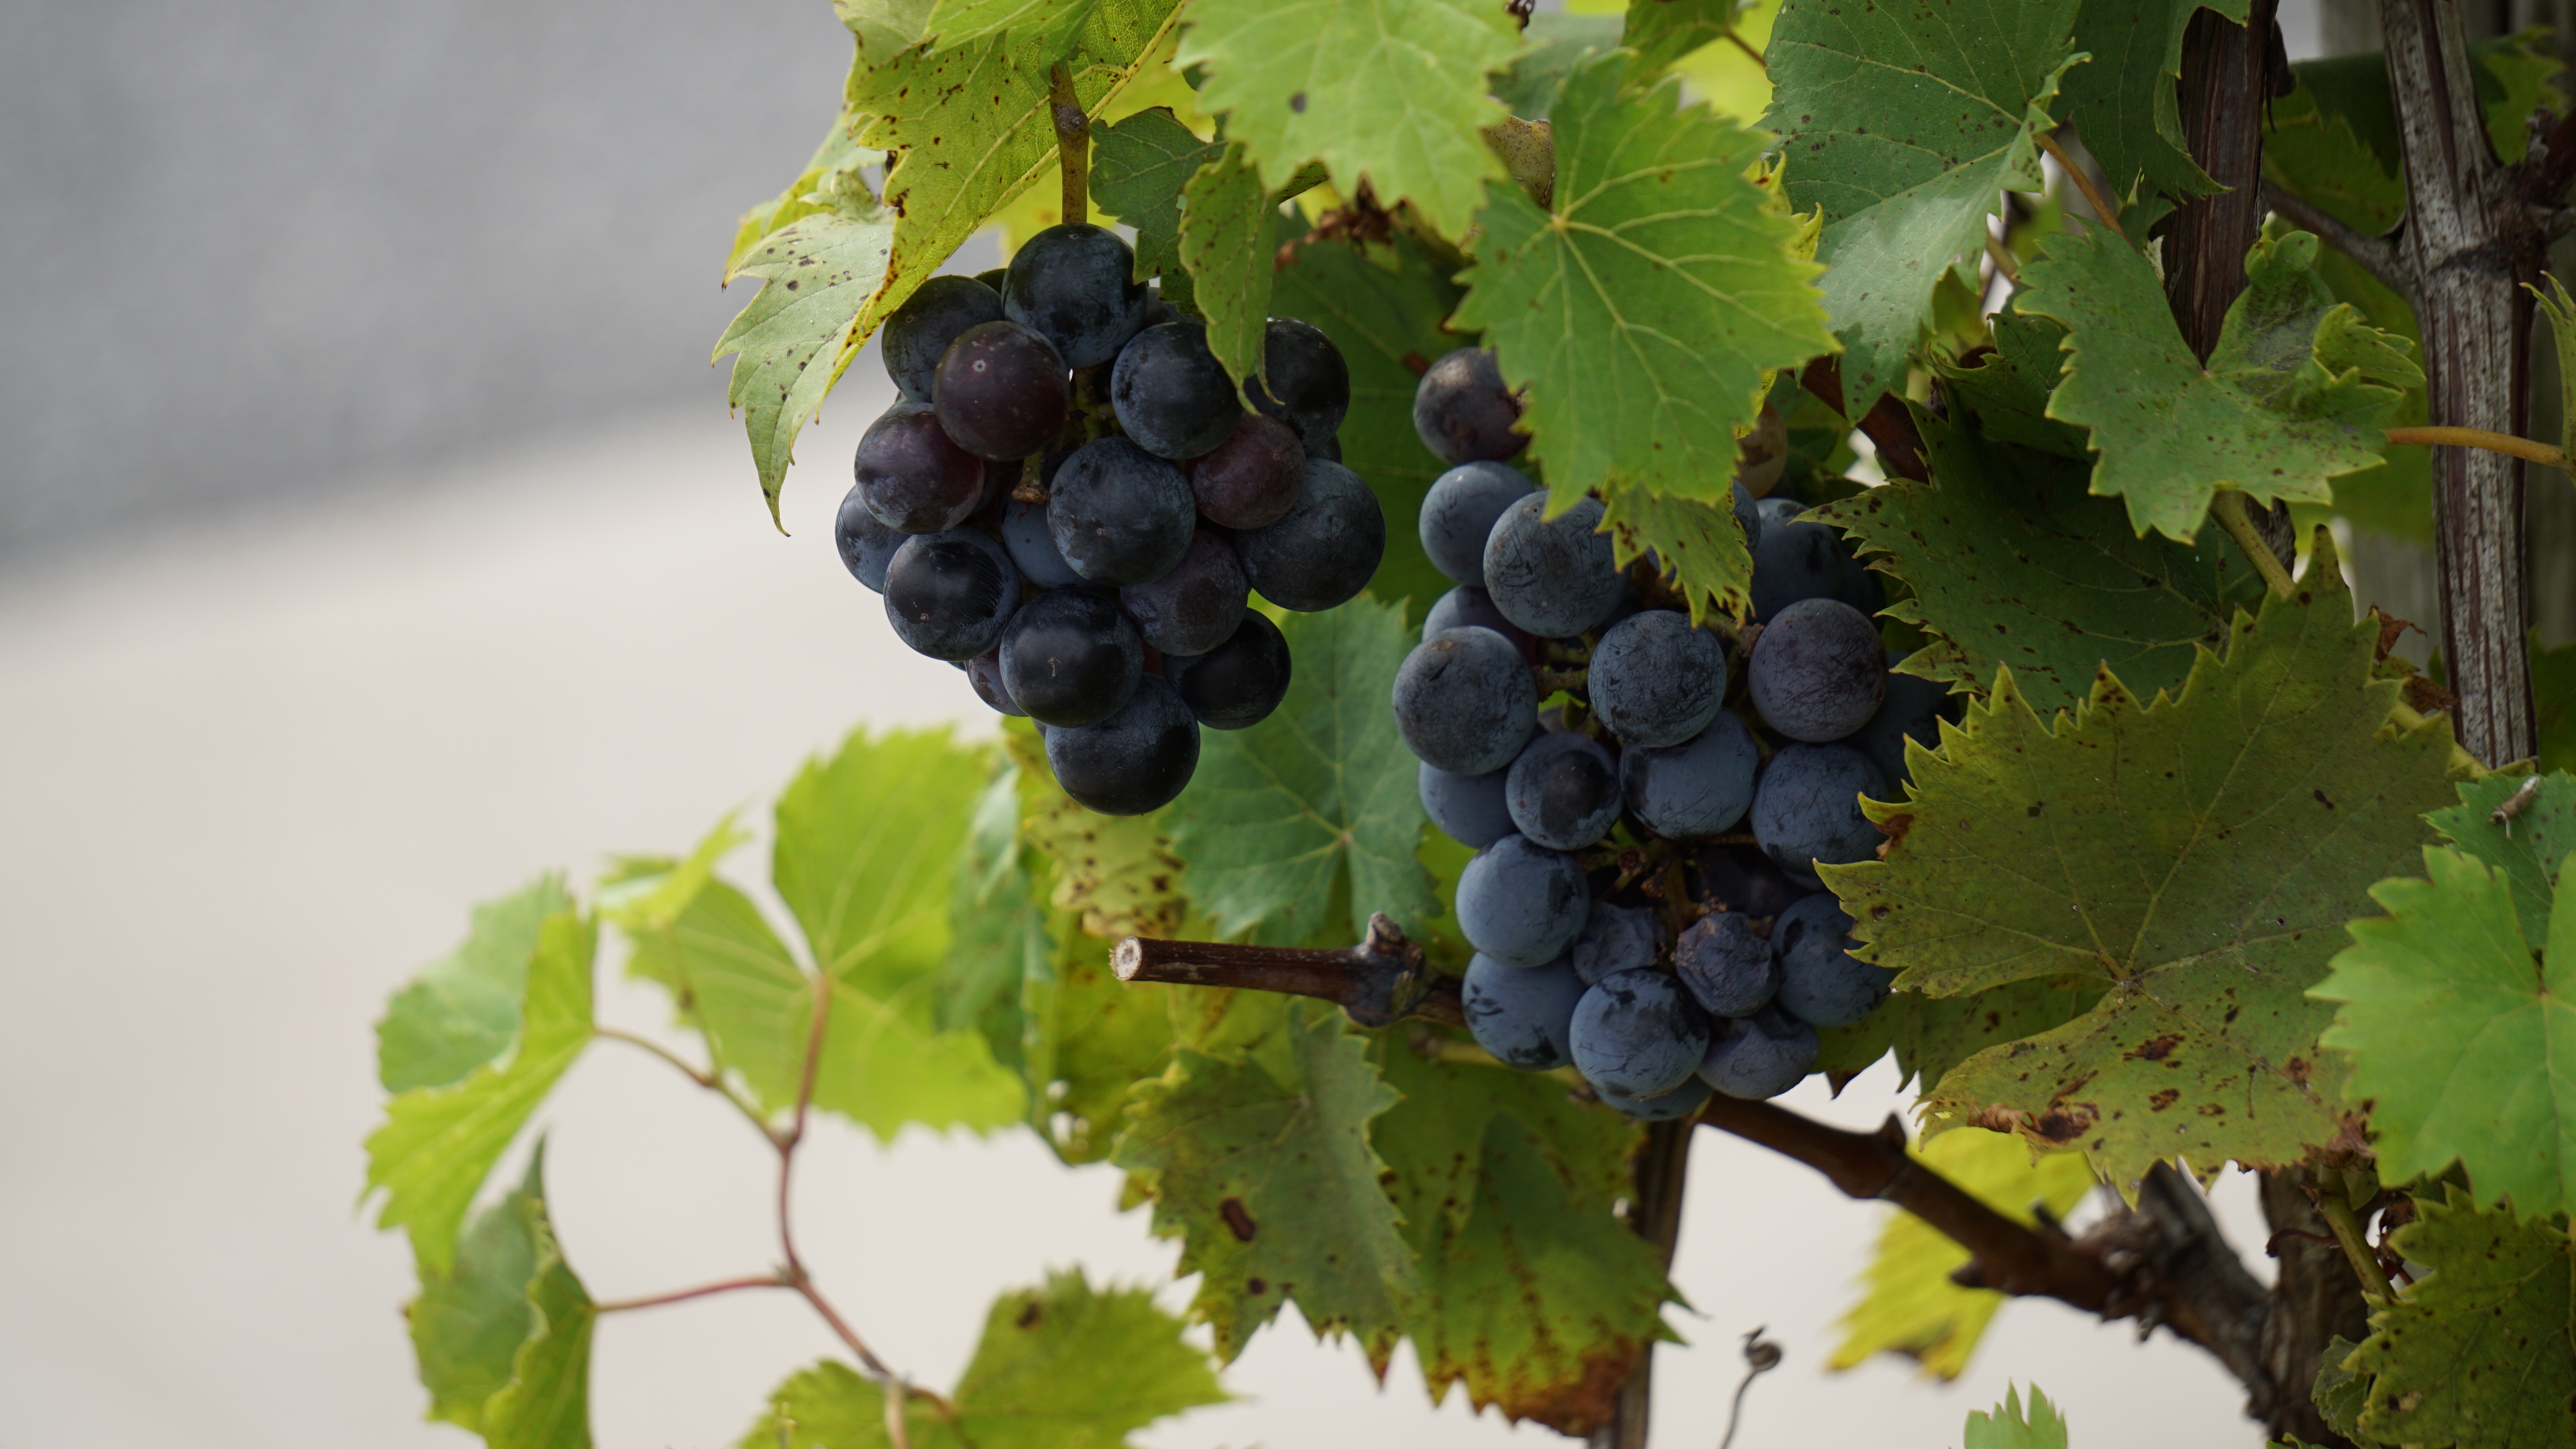
branch, plant, grape, vineyard, fruit, berry, food, harvest, produce, autumn, agriculture, shrub, grapes, flowering plant, vitis, grape leaves, land plant, grapevine family, zante currant